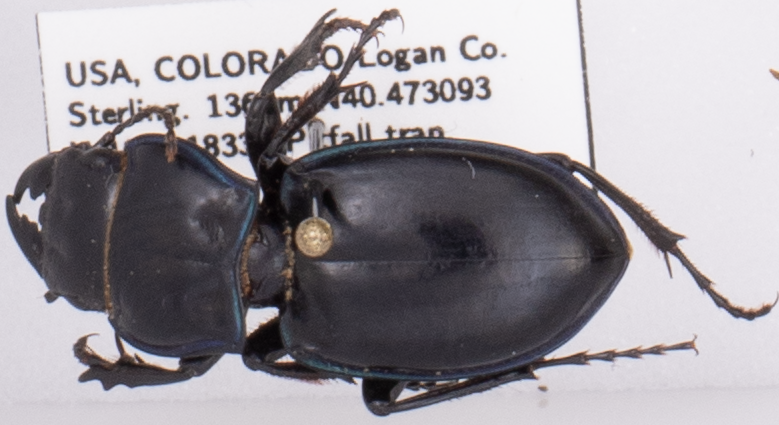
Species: Pasimachus elongatus
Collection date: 2022-09-07
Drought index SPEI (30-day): -2.09
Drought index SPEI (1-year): -2.09
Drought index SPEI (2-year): -1.69